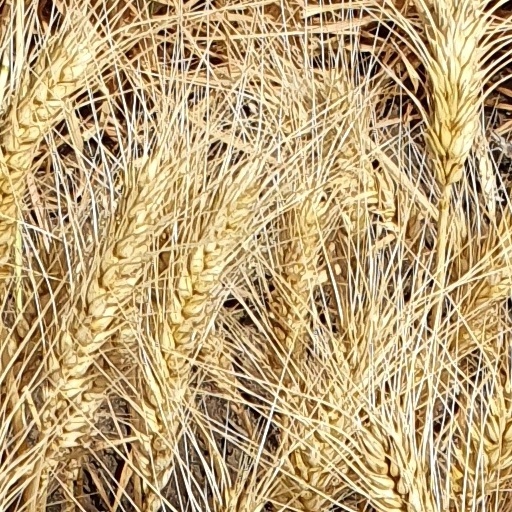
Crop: wheat